Edward Peters (prospector)

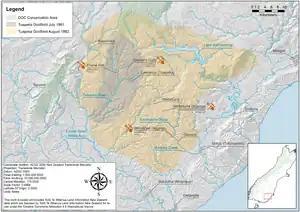
Map of the Tuapeka Goldfields with reference to the location of Edward Peters' early gold discoveries.

Edward Peters had some experience in the goldfields of California, although some sources have stated he had no prior knowledge of gold mining. His gold mining experience was limited to rudimentary prospecting techniques including panning and a mining cradle. This, and knowing what to look for, were enough to encourage Peters to occasionally prospect for gold in the streams he would routinely encounter while working with livestock. There are several recorded stories of Peters finding gold in the wider Tuapeka district, all of which significantly pre-date the discovery of the gold by Gabriel Read in the gully named for him: Gabriel's Gully.